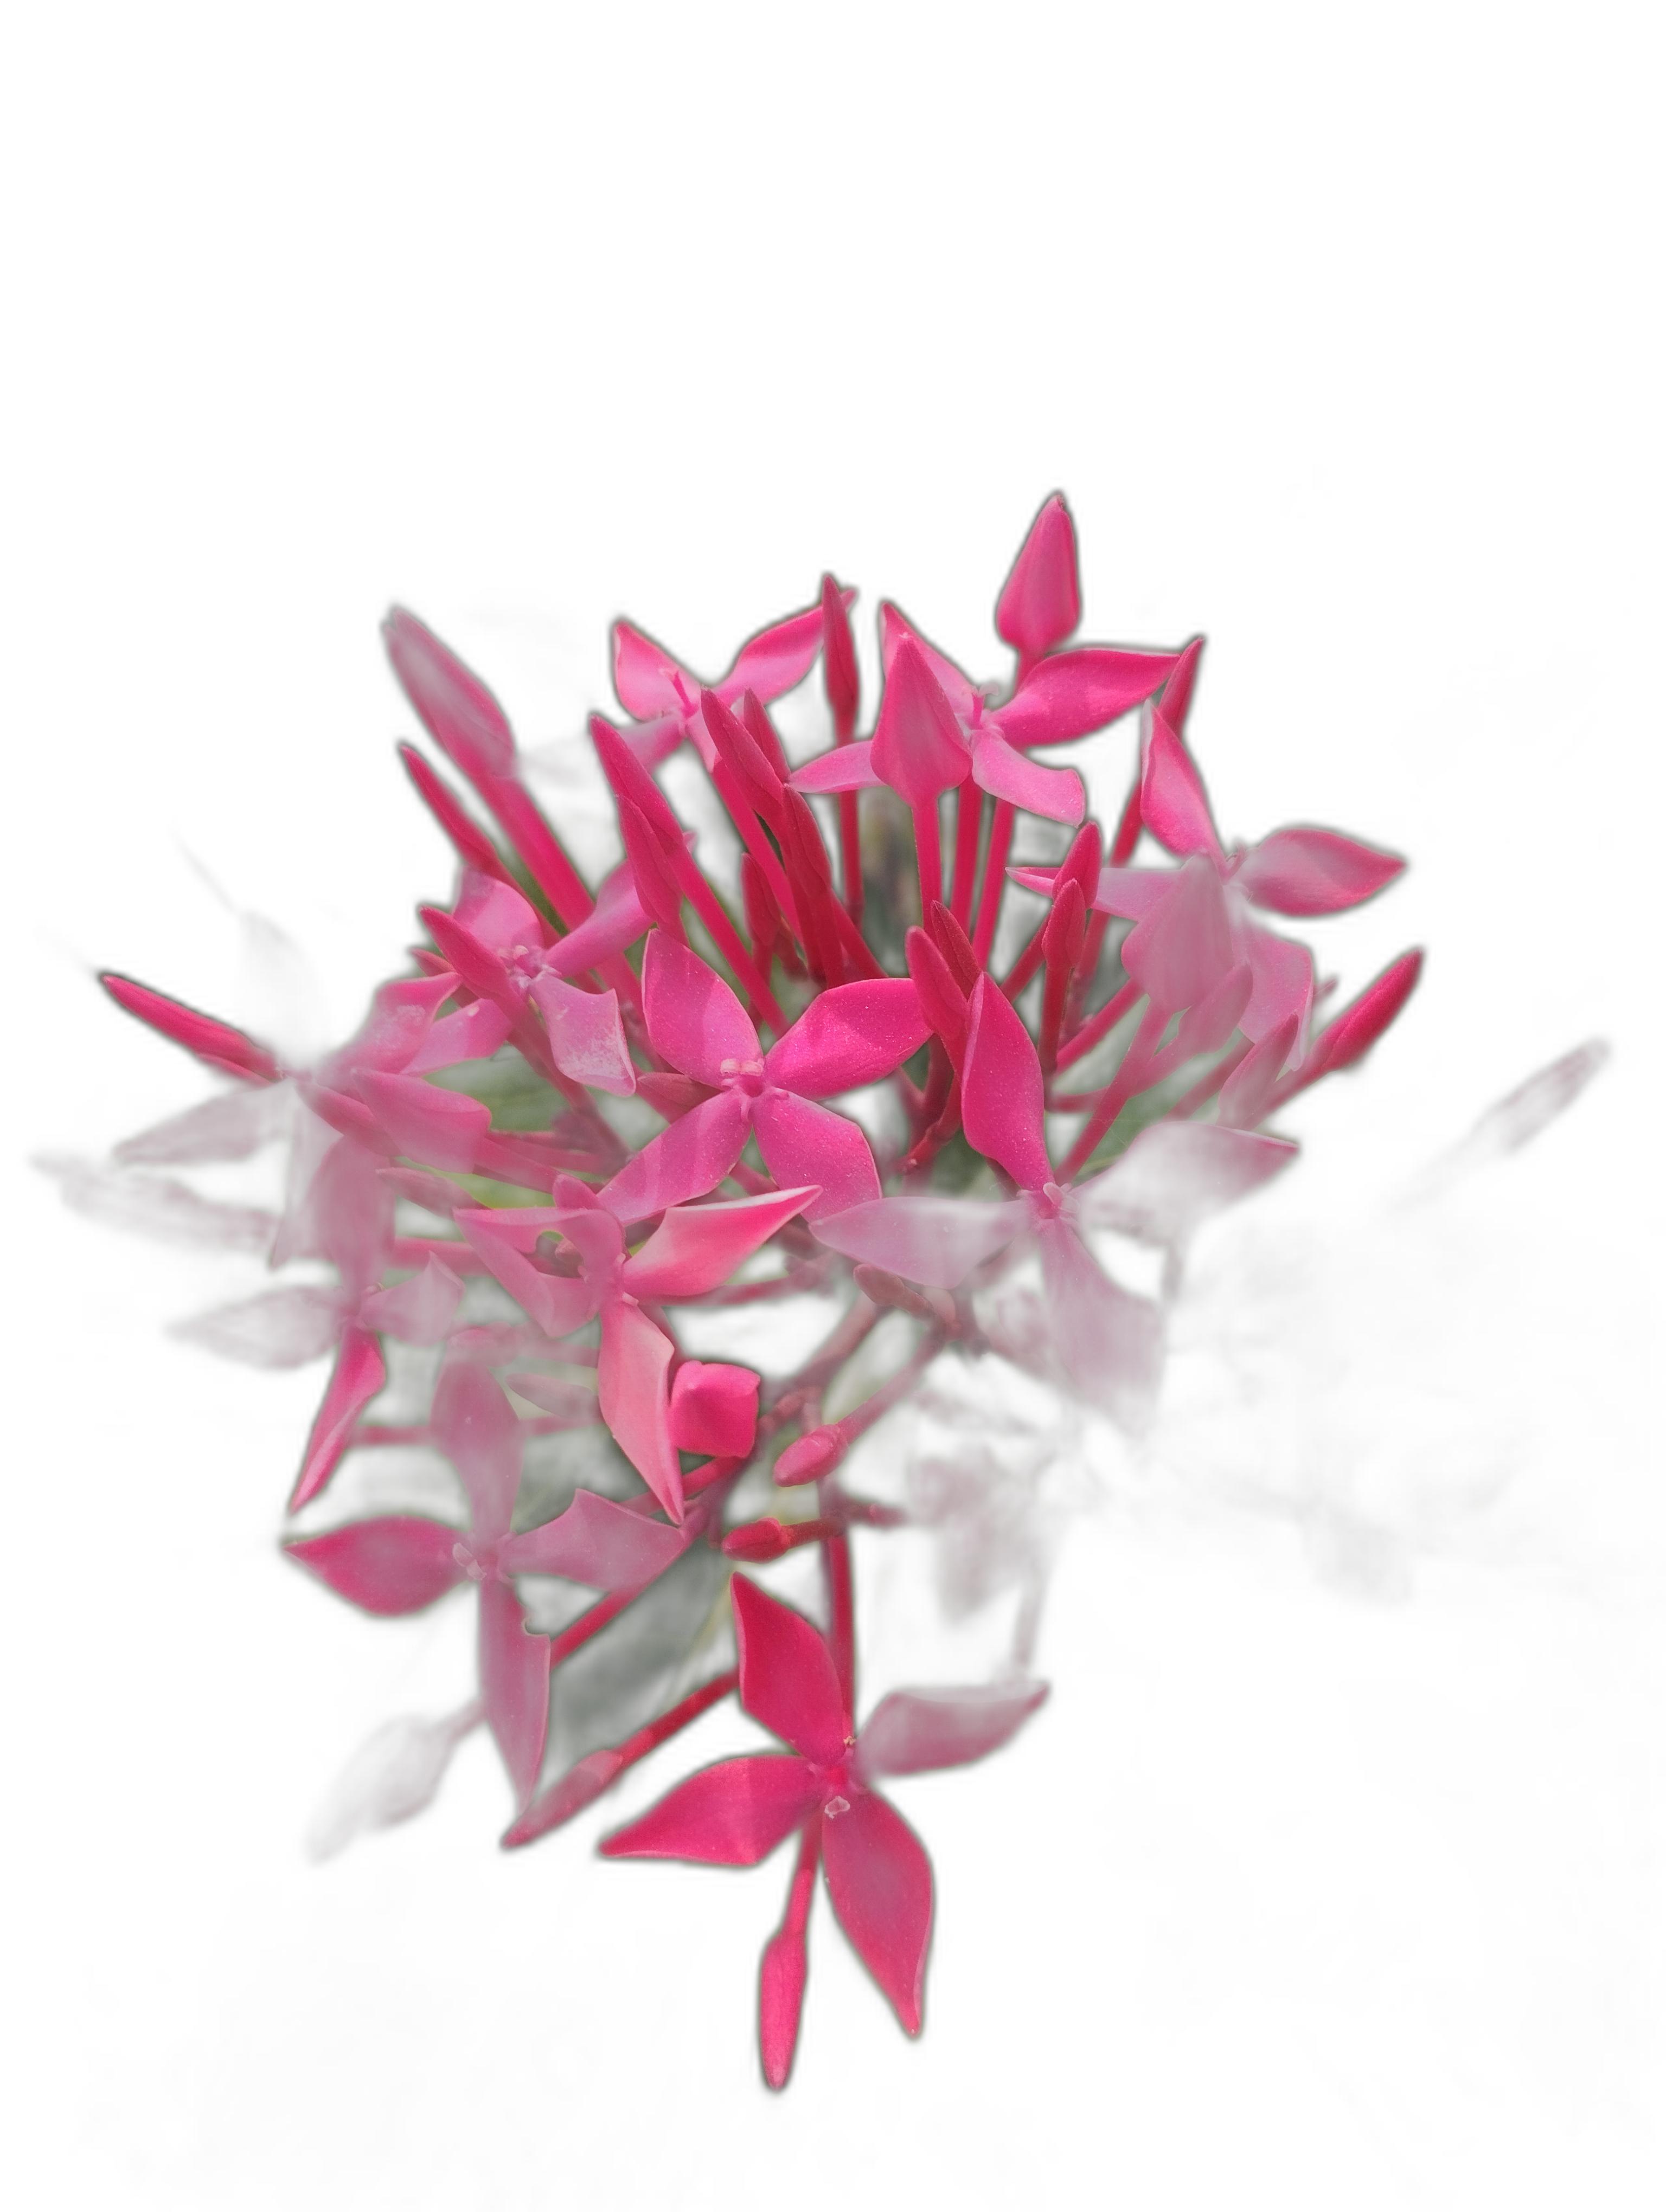
Label: Jungle geranium